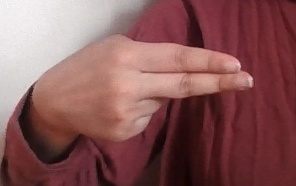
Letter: ain